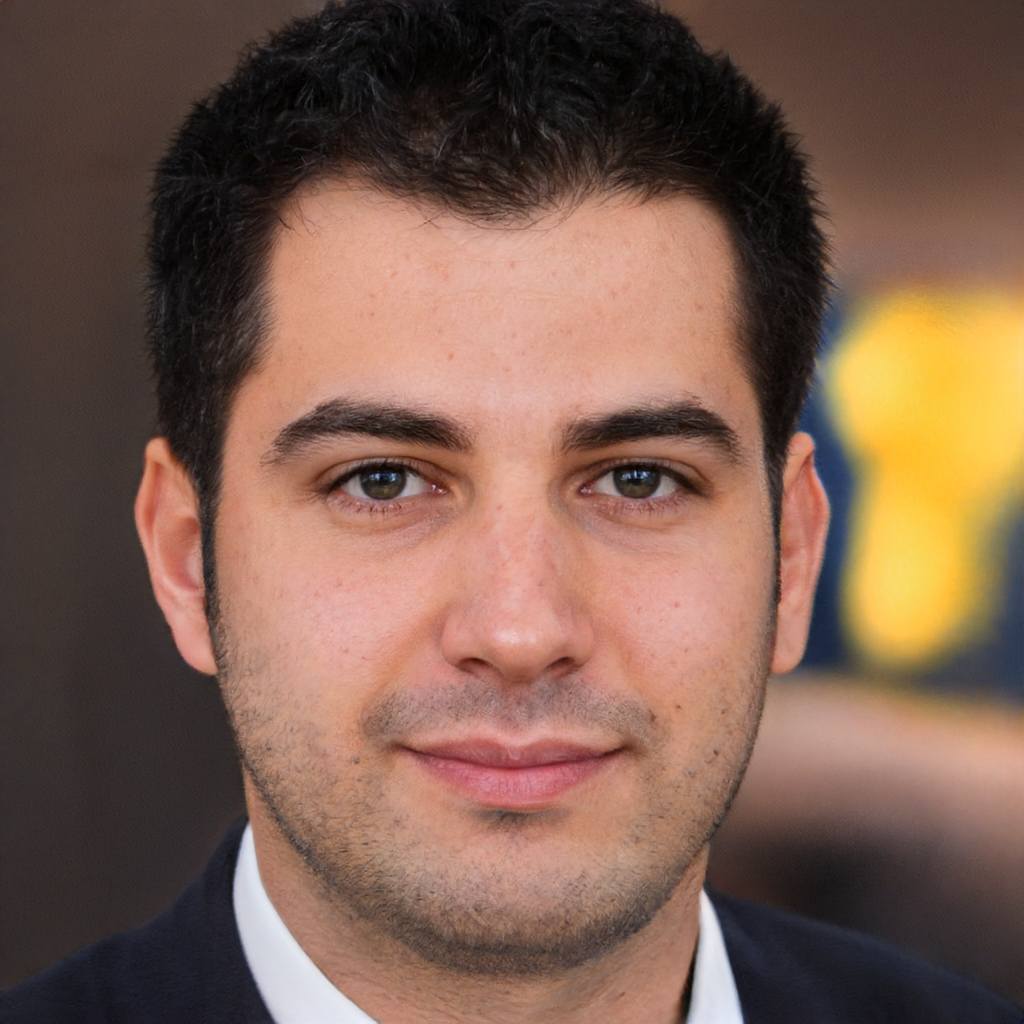
Gender: Male